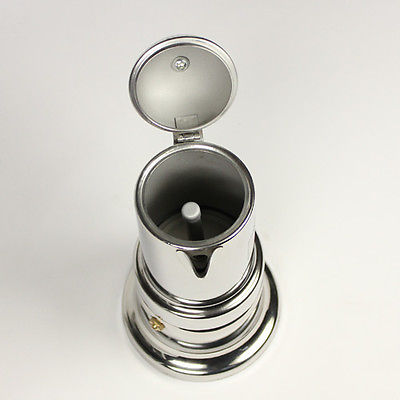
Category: coffee maker